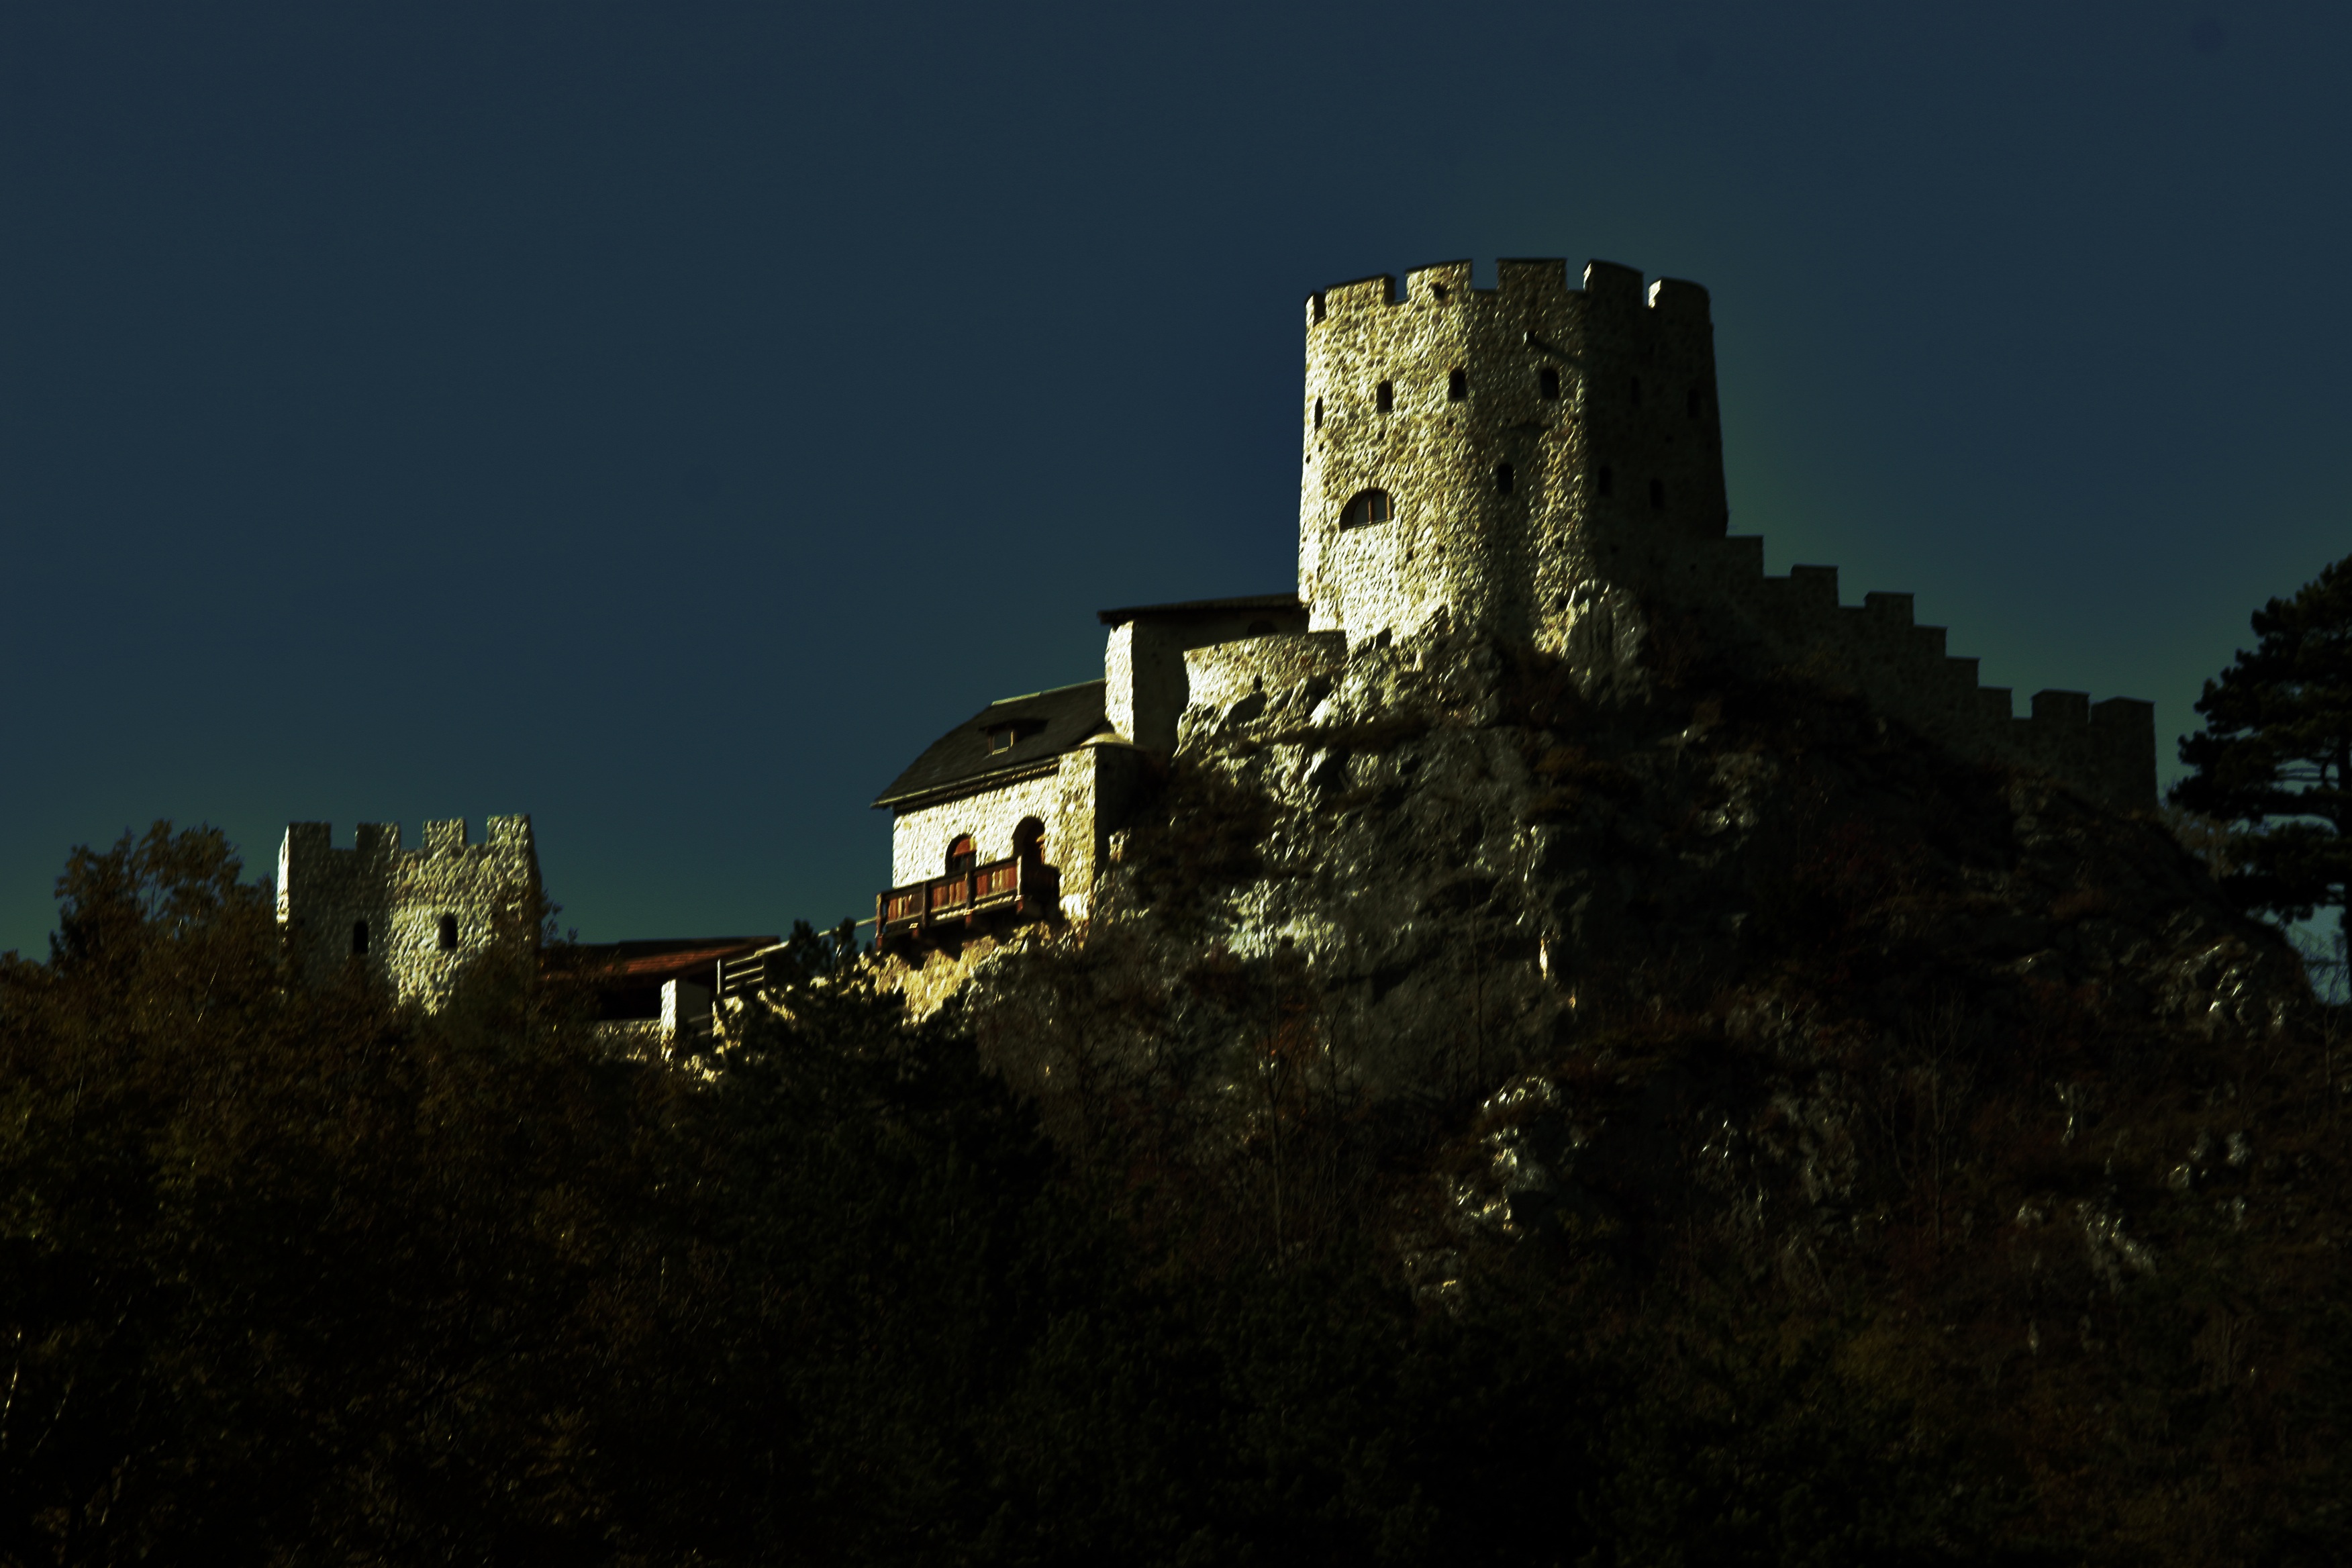
sky, night, house, hill, building, old, dusk, evening, tower, castle, darkness, austria